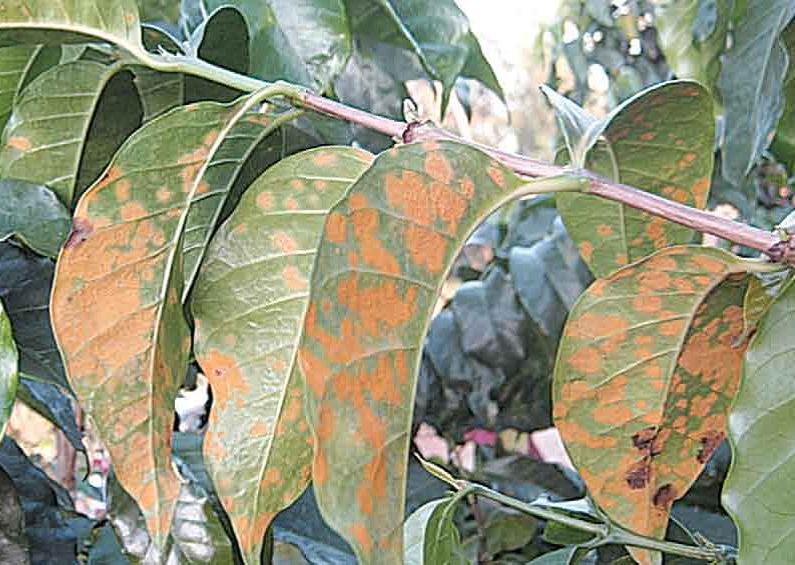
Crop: unknown
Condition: coffee_coffee_rust